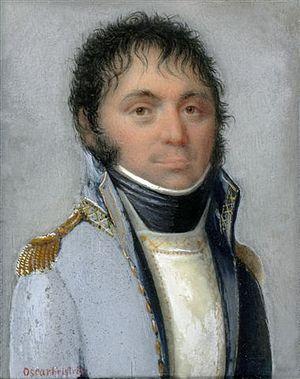
Marie Gouze, veuve Aubry, dite Olympe de Gouges, née le 7 mai 1748 à Montauban et morte guillotinée le 3 novembre 1793 à Paris, est une femme de lettres française, devenue femme politique. Elle est considérée comme une des pionnières du féminisme français.